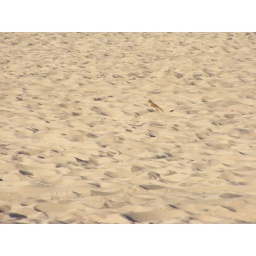
bird walking in the sand